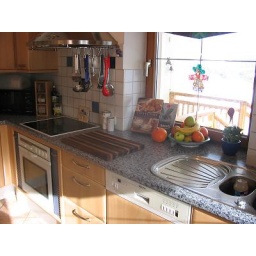
I love cooking here and I can also see the front door and our wonderful view over the Lavanttal from the kitchen window